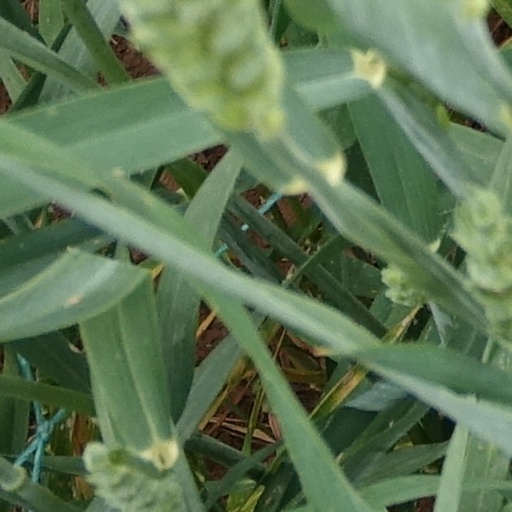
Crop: wheat